Shorefall

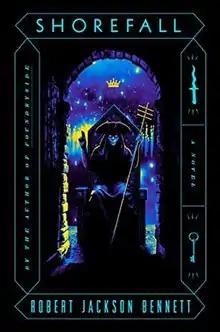
First edition

Shorefall is a 2020 fantasy novel by Robert Jackson Bennett. It was first published by Del Rey on April 21, 2020. It is the second book of a trilogy that includes Foundryside (2018) and Locklands (2022).